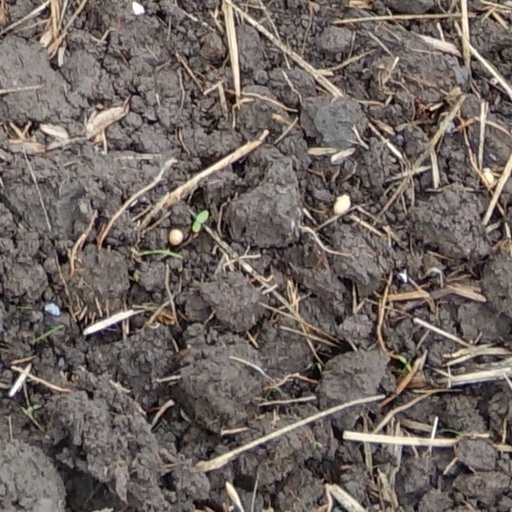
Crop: wheat